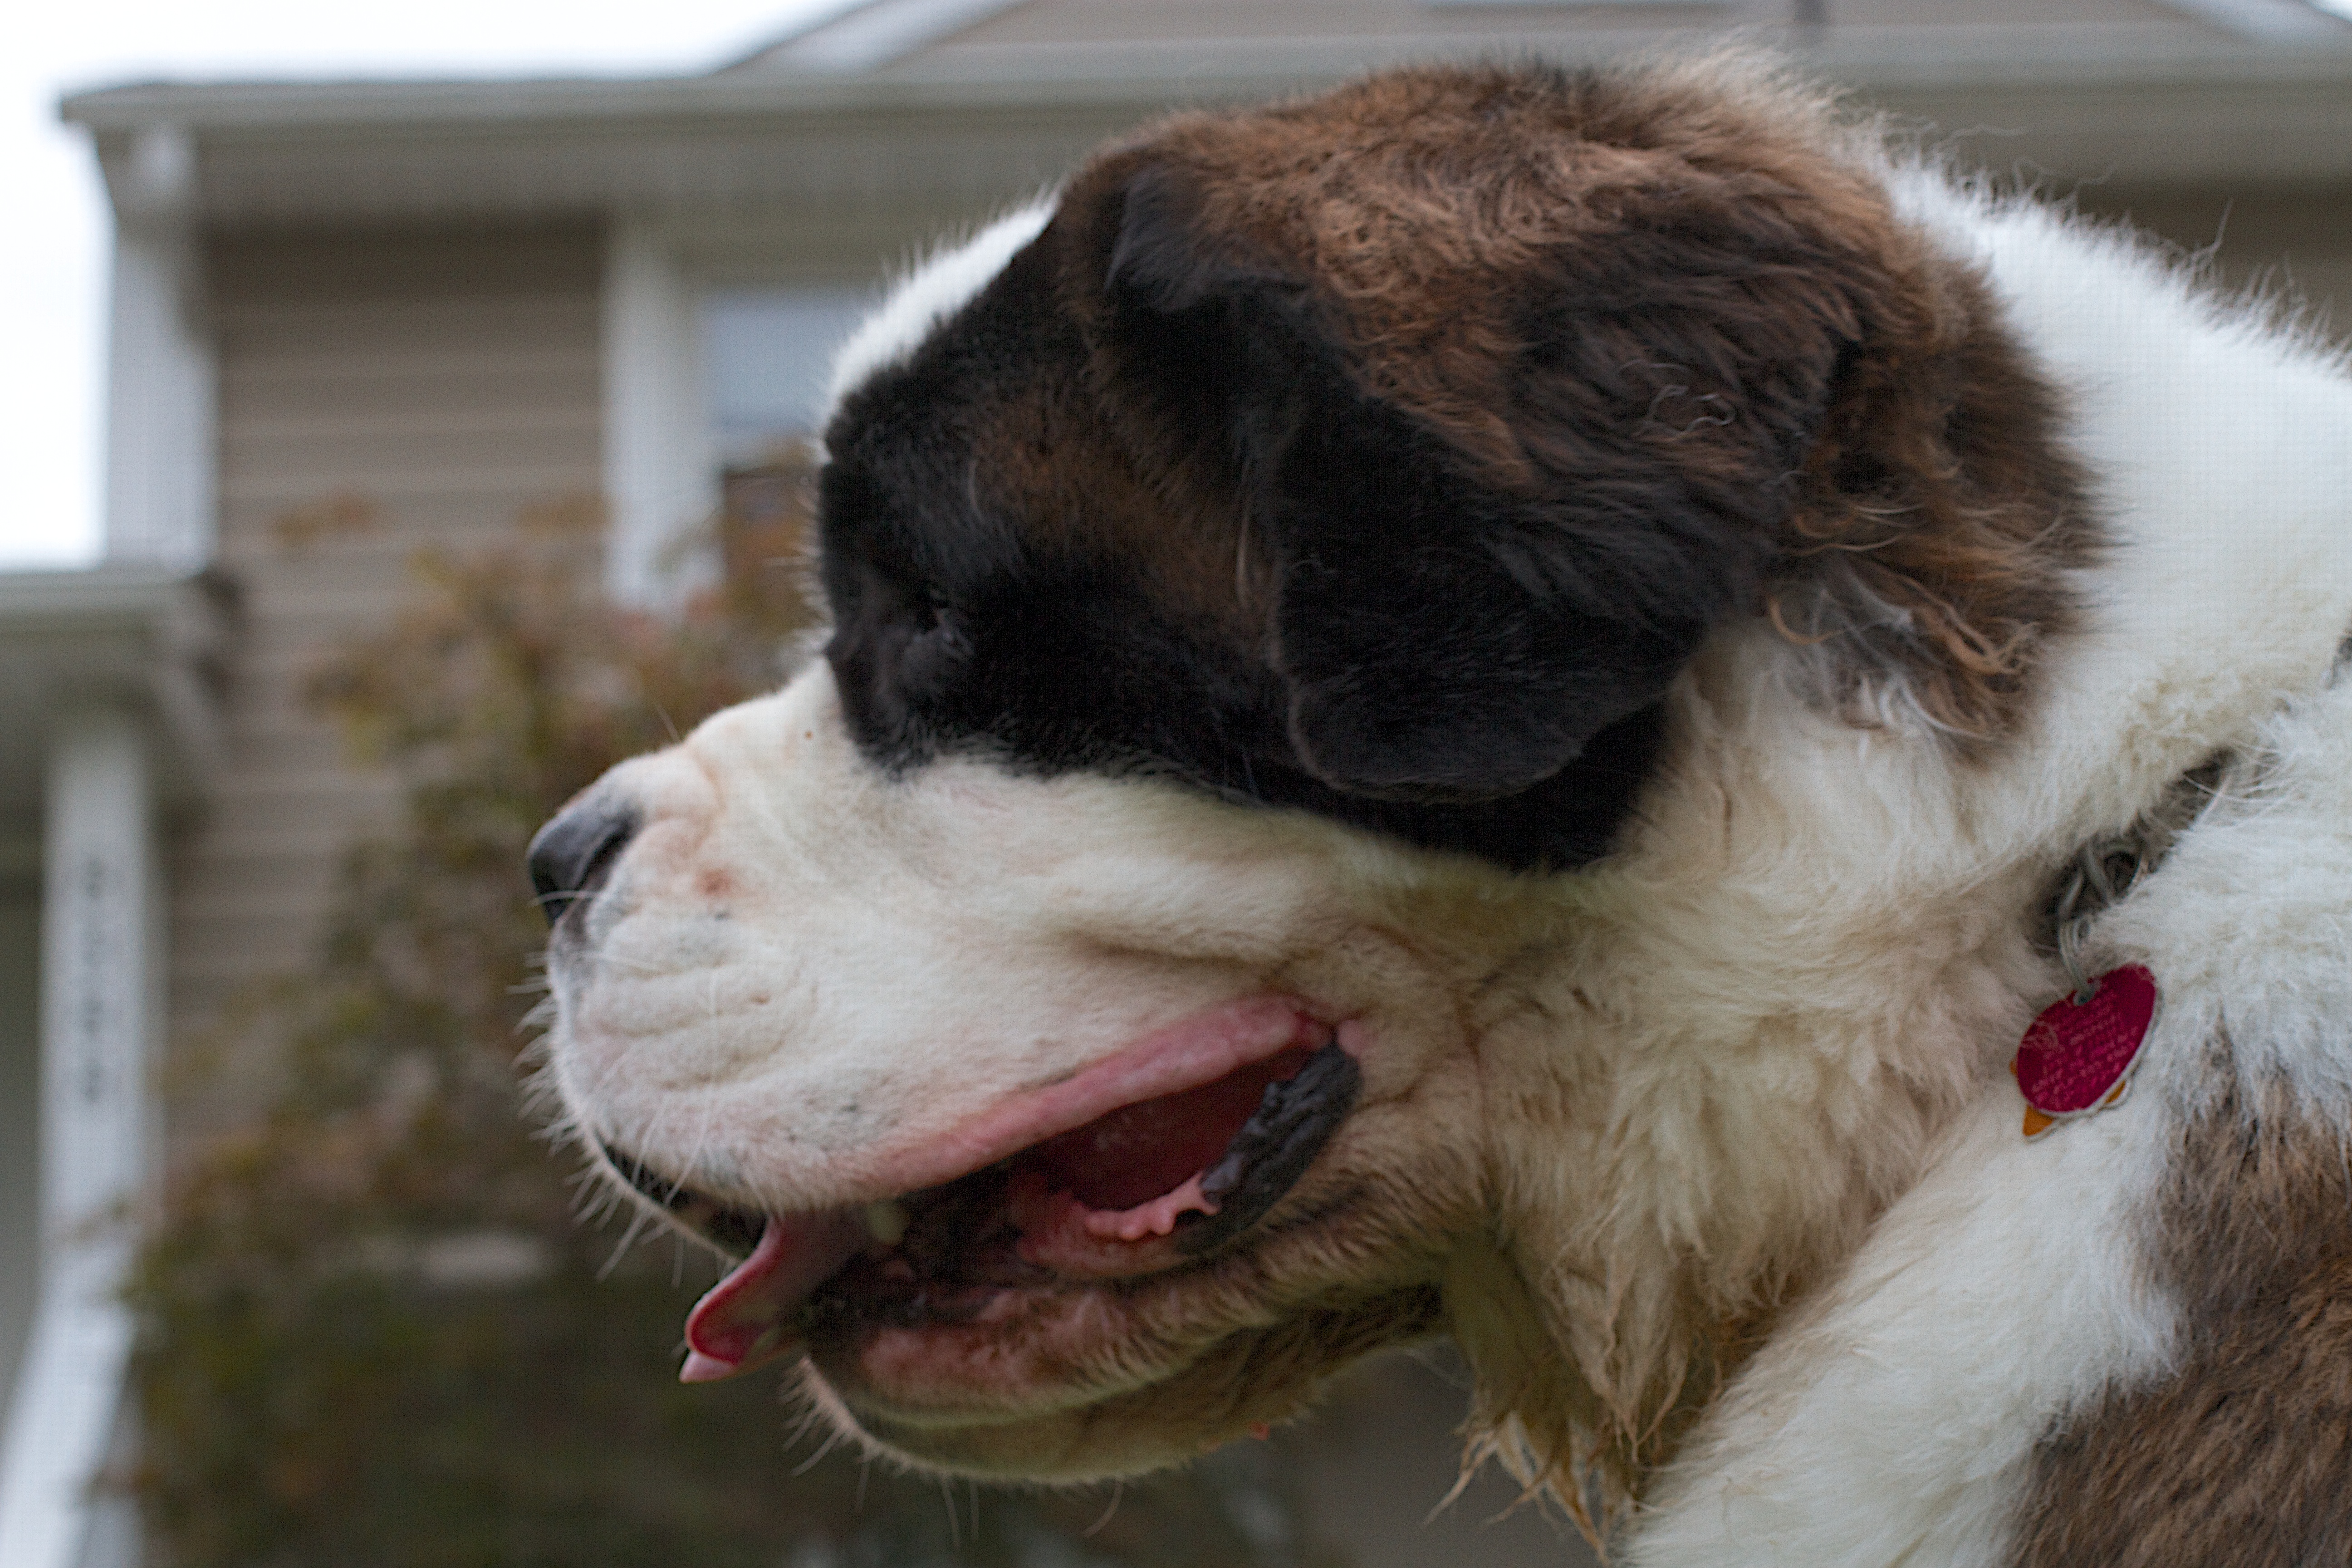
puppy, dog, mammal, vertebrate, dog breed, st bernard, dog like mammal, dog crossbreeds, moscow watchdog